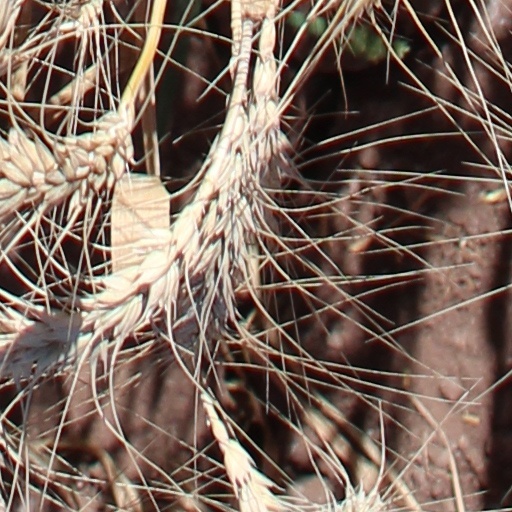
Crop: wheat